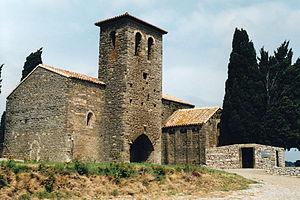
France - Aude - Montbrun-des-Corbières - Chapelle Notre-Dame-de-Colombier
La chapelle Notre-Dame-de-Colombier est une chapelle romane située à Montbrun-des-Corbières, dans le département français de l'Aude en région Occitanie.
Cet article recense les monuments historiques de l'Aude, en France.